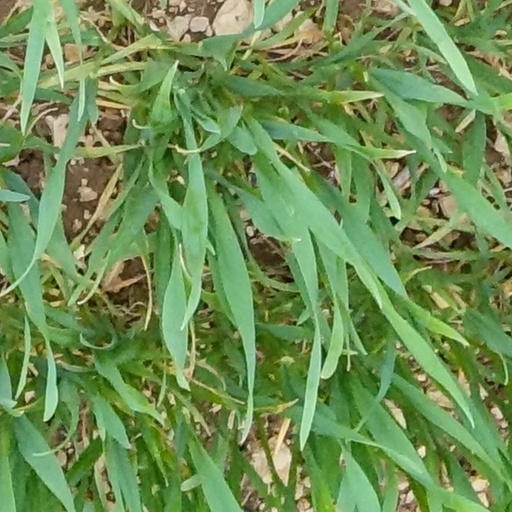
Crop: wheat